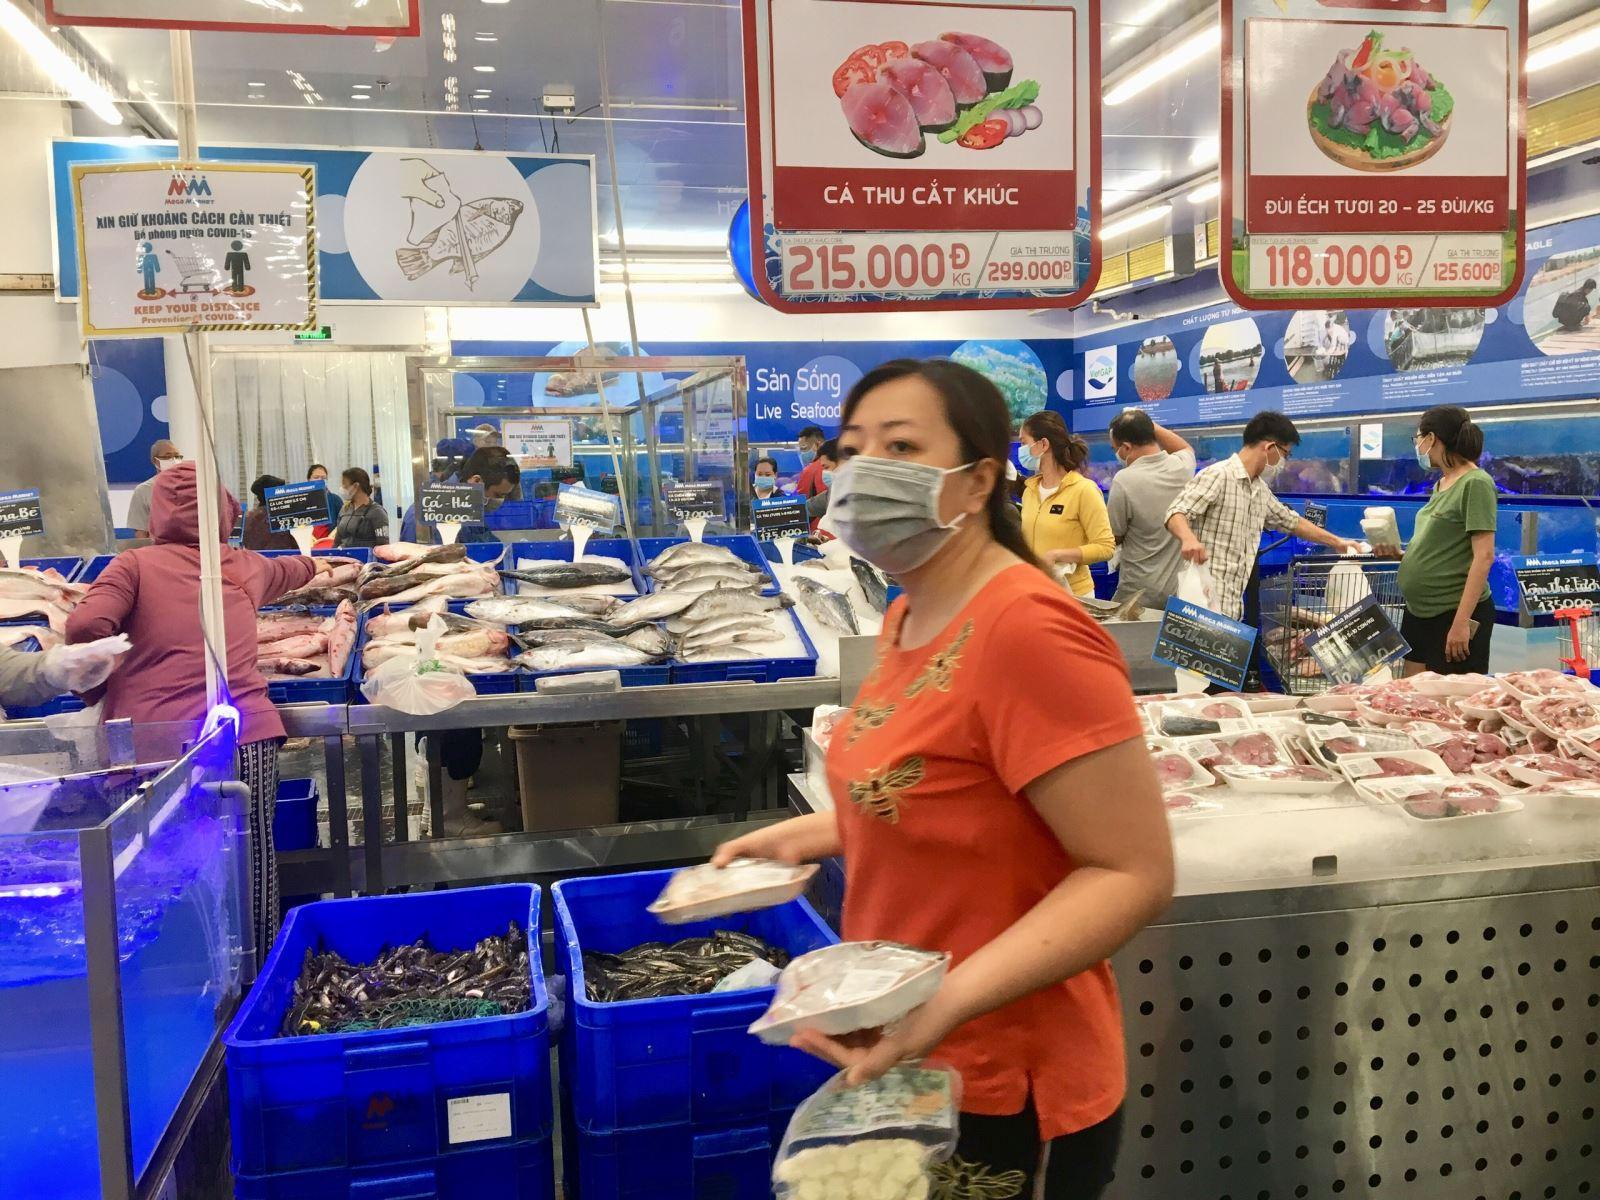
có một người phụ nữ mặc áo cam đứng bên quầy hàng cá